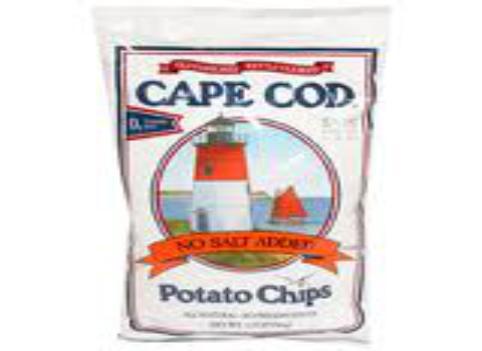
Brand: Cape Cod Potato Chips
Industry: Food